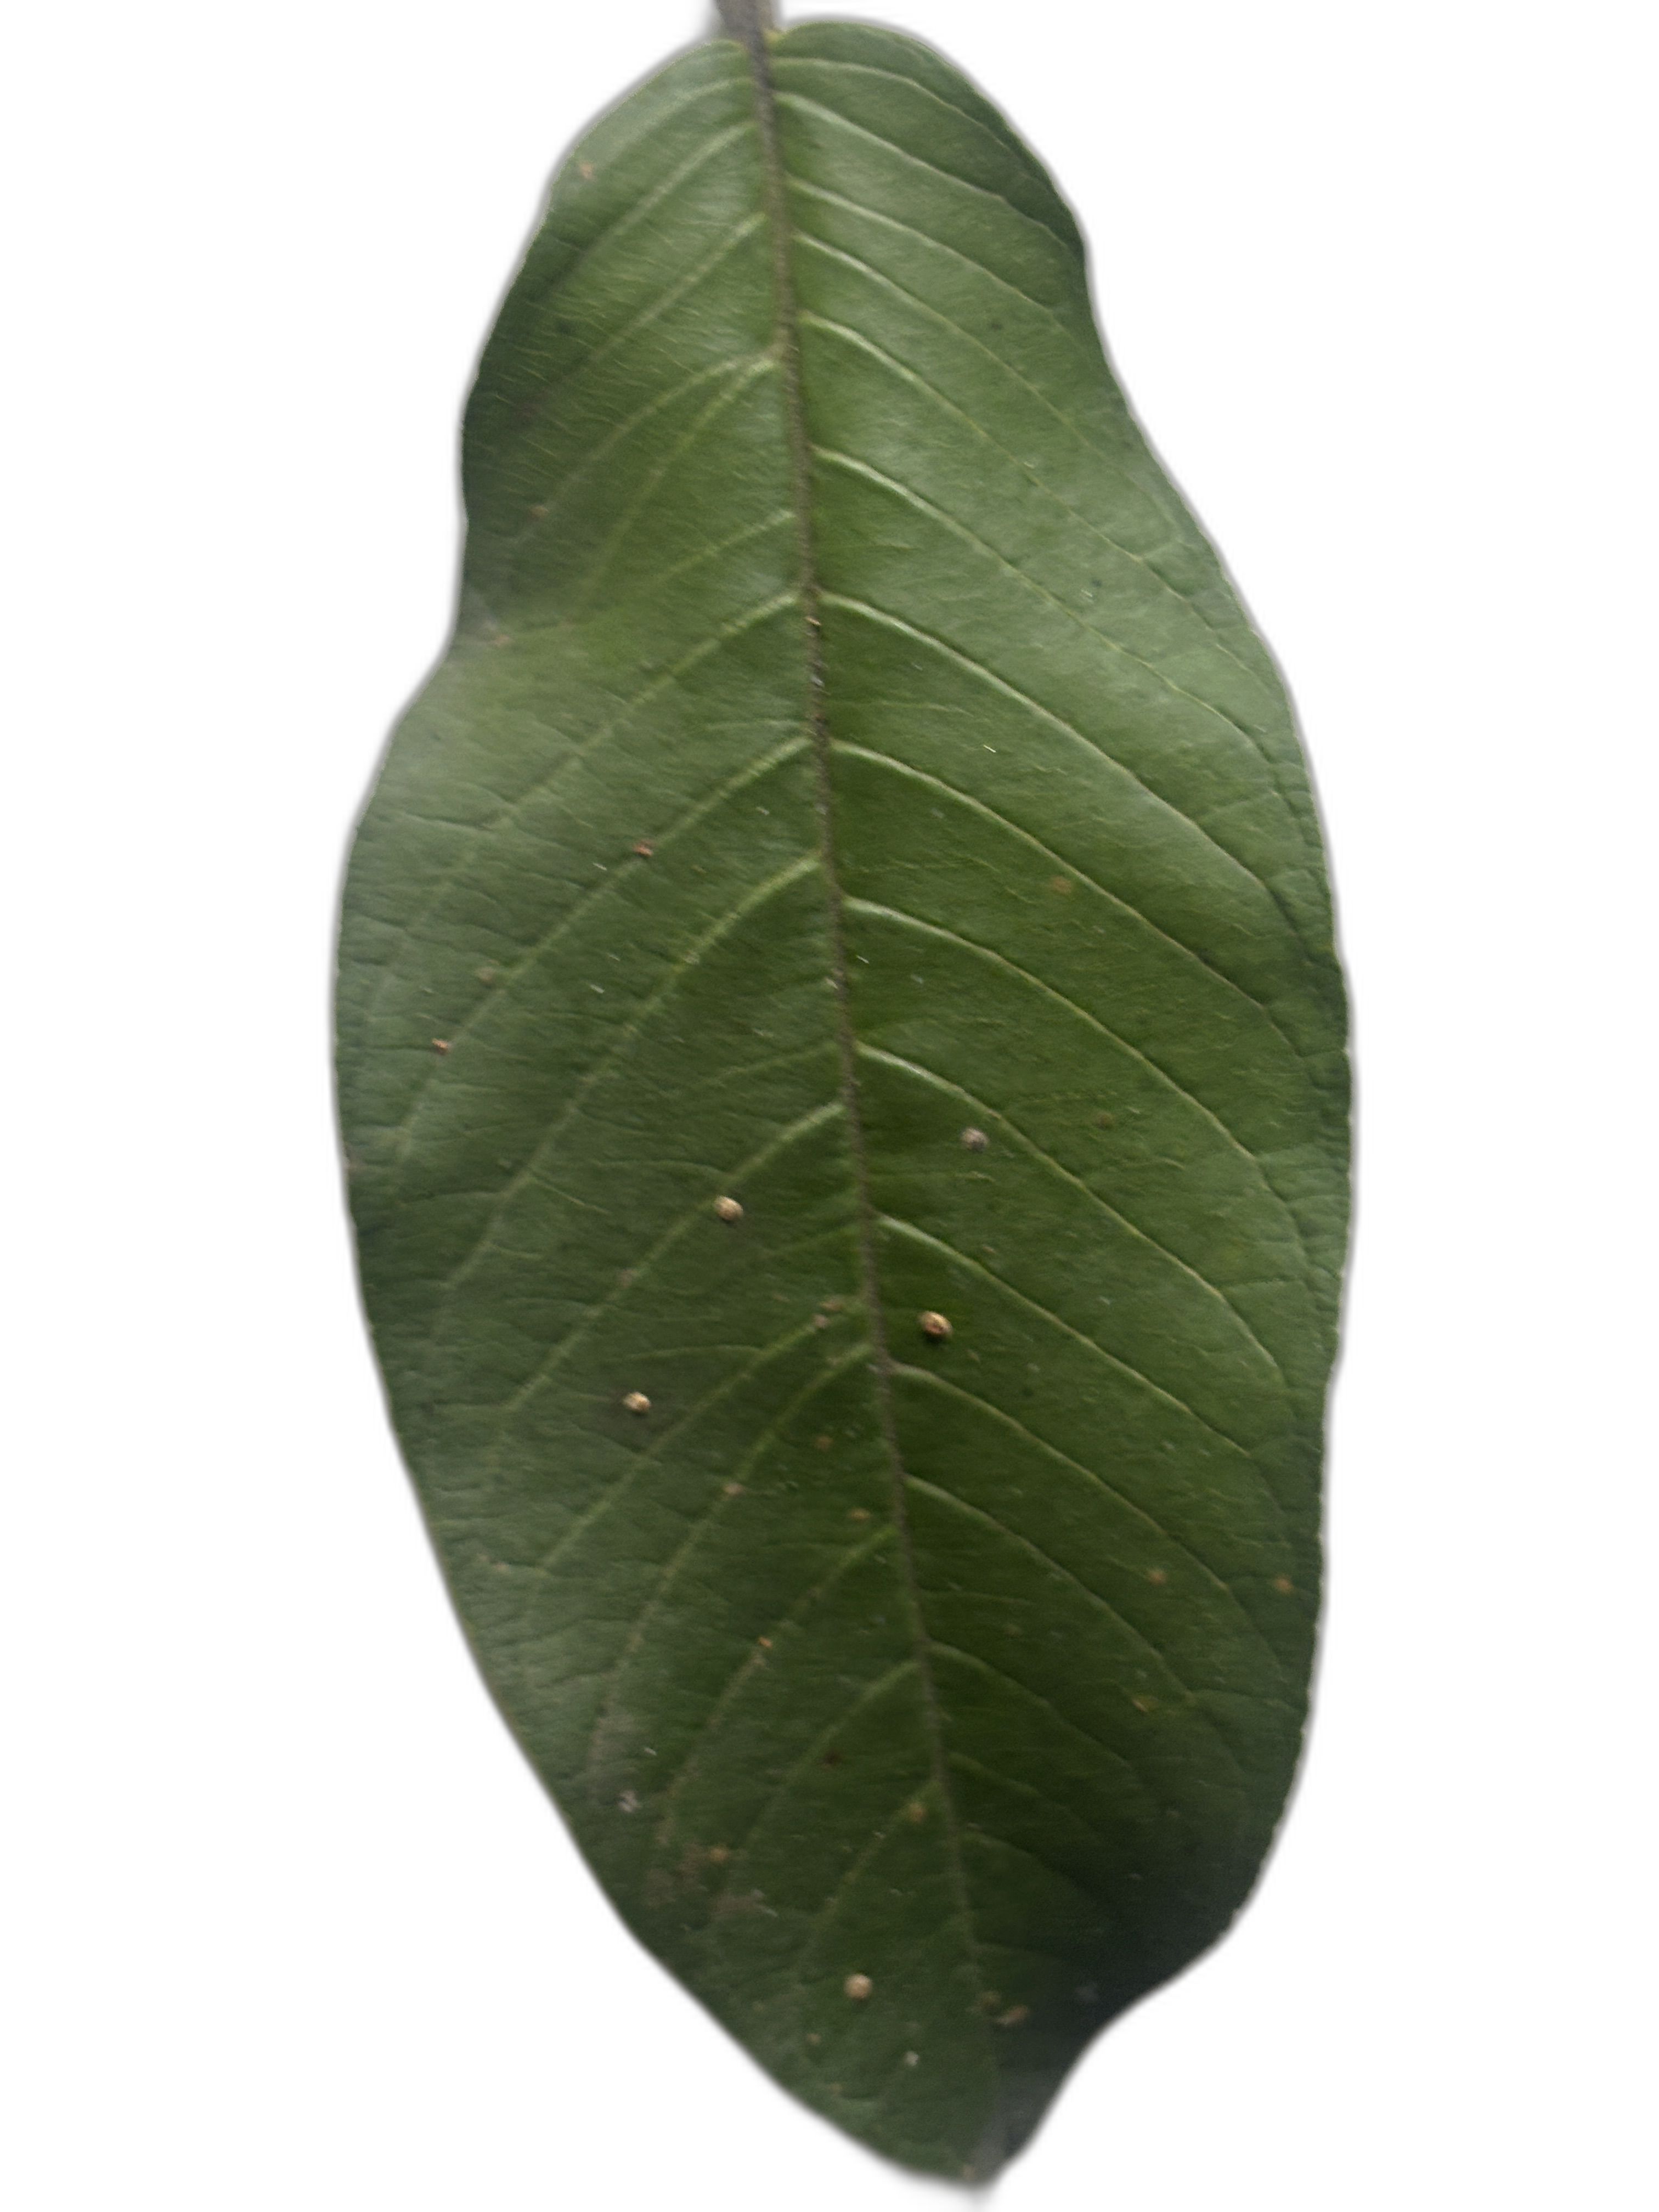
Plant part: leaf
Disease: Healthy